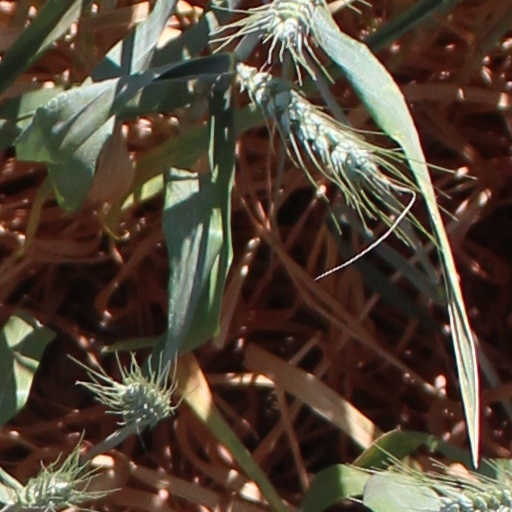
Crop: wheat